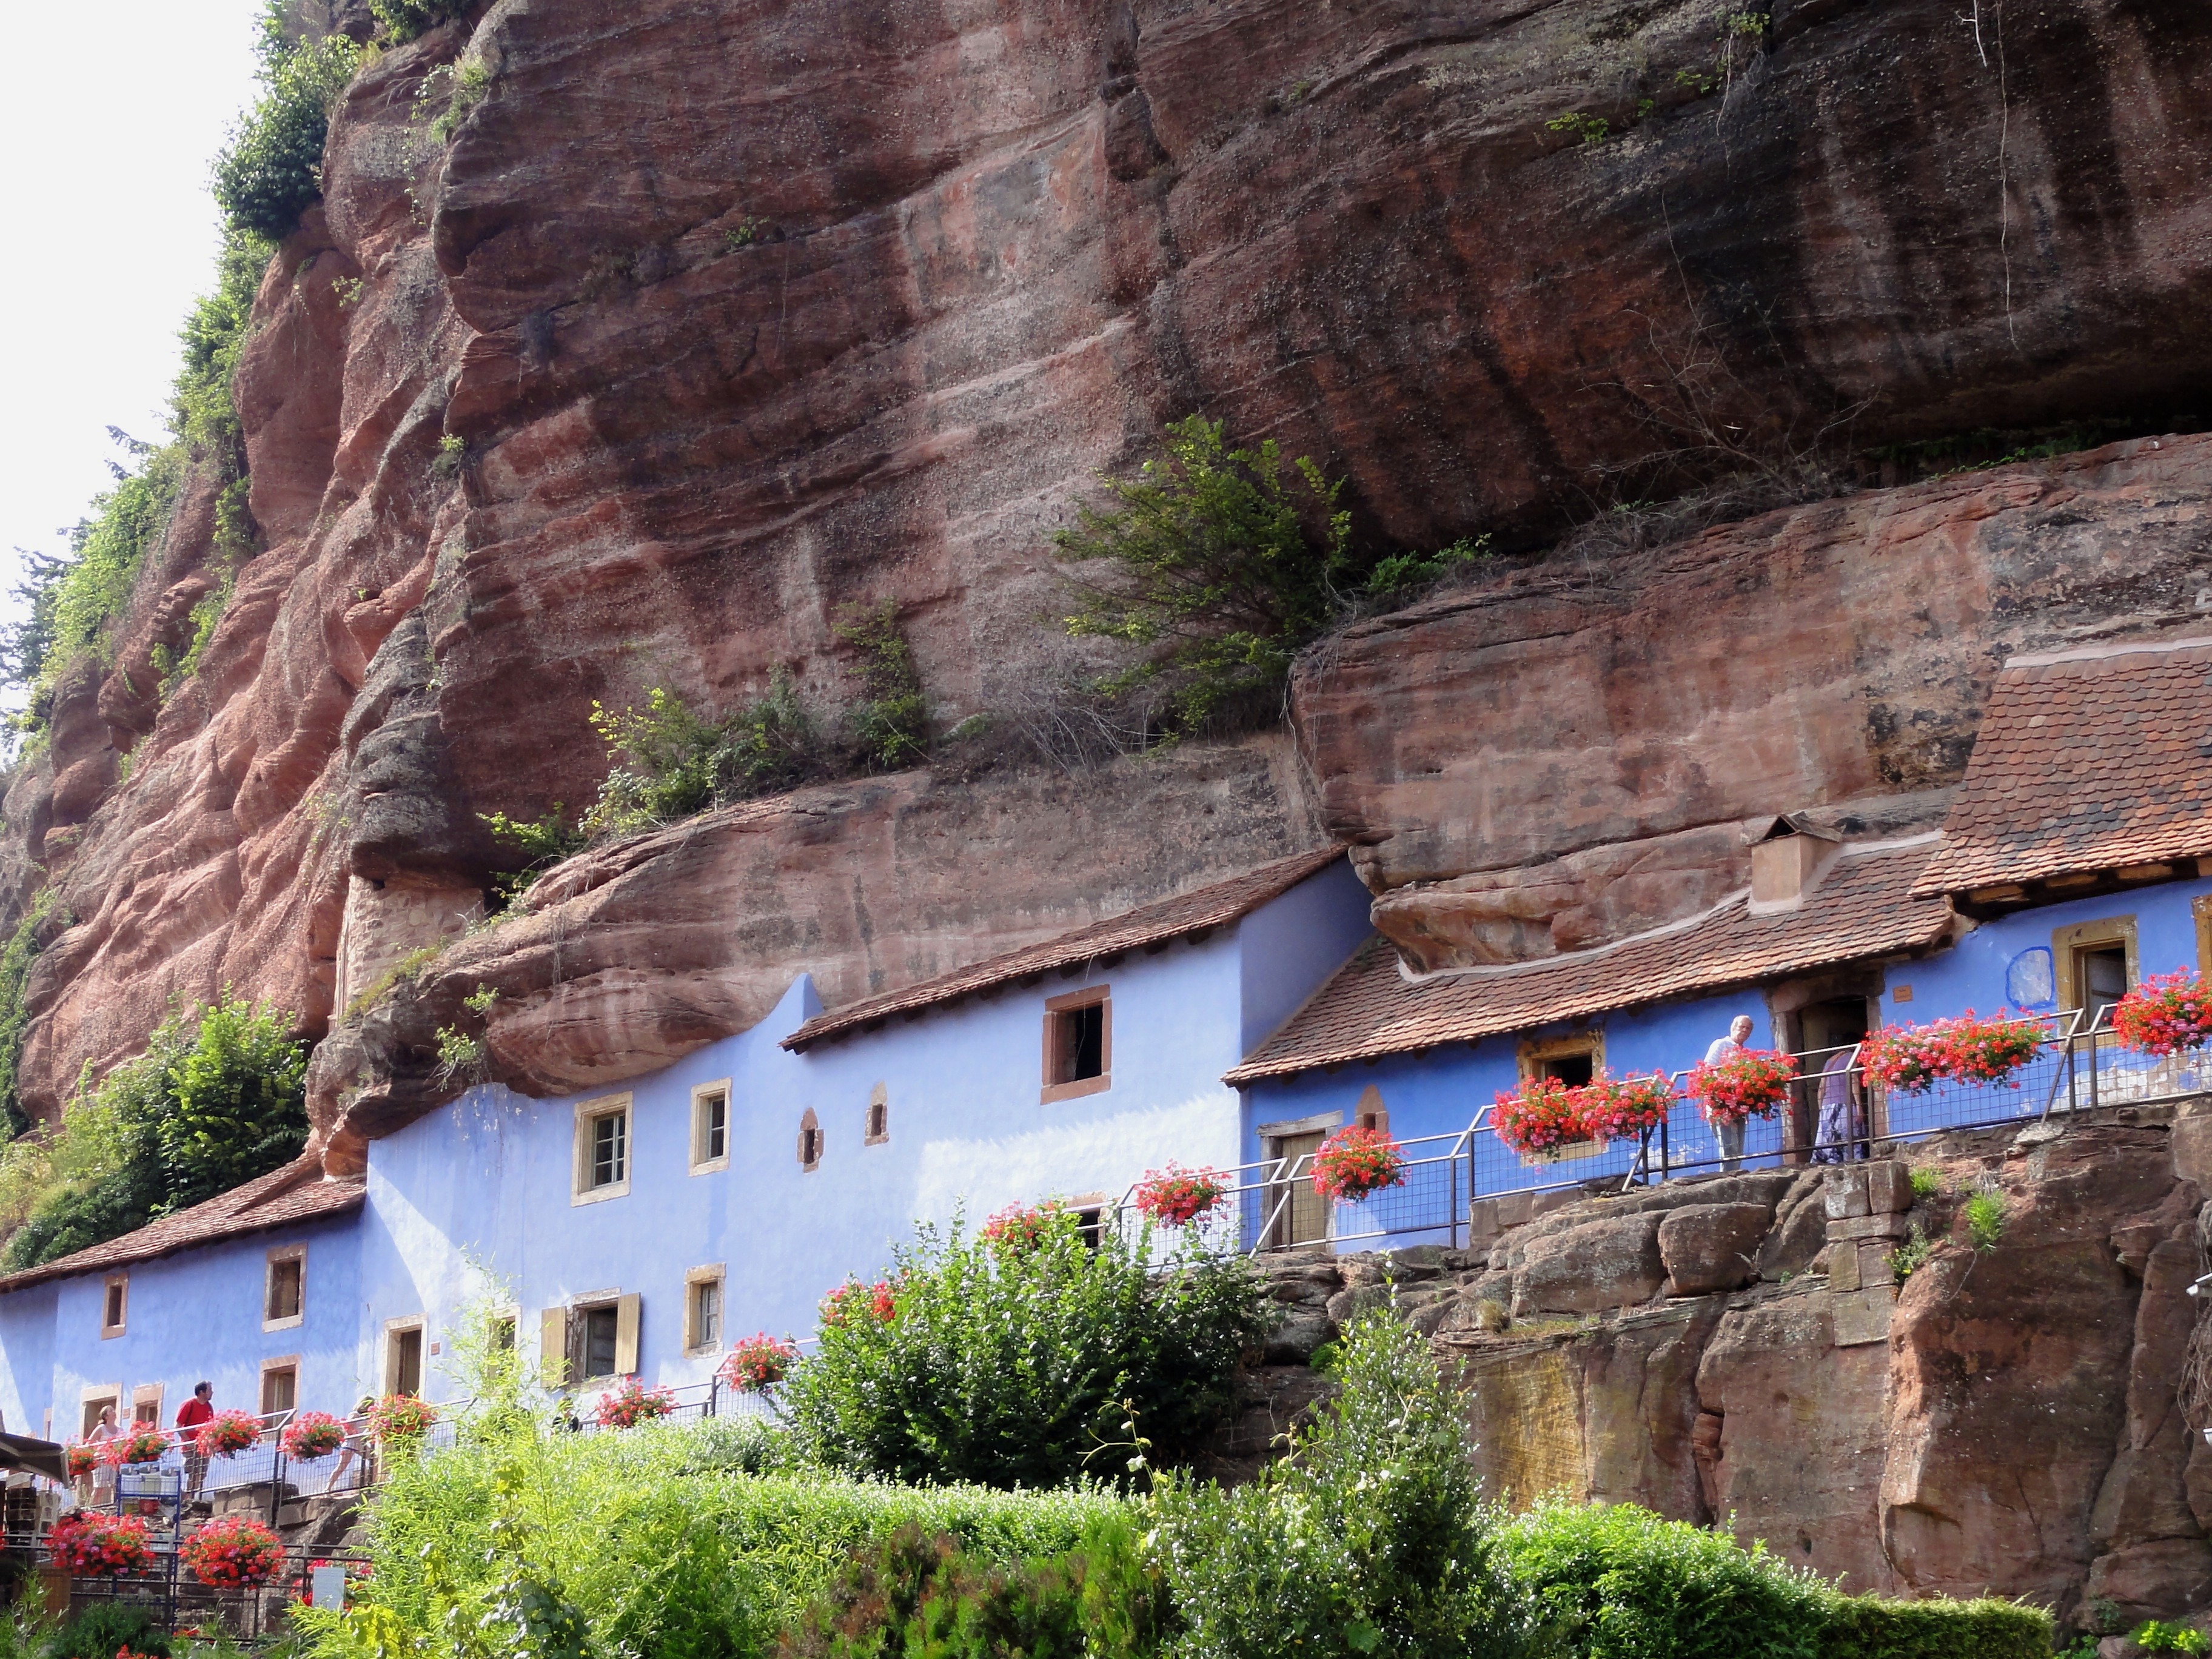
nature, mountain, architecture, countryside, town, country, summer, village, cliff, france, spring, tourism, terrain, plants, trees, outside, homes, houses, monastery, geological phenomenon